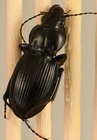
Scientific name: Cyclotrachelus torvus
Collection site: Northern Great Plains Research Laboratory NEON (NOGP), plot NOGP_007